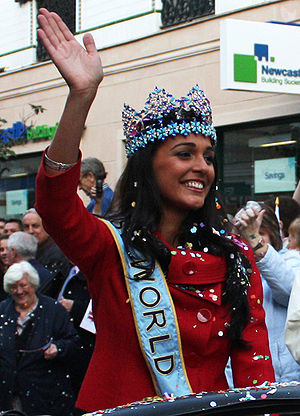
Kaiane Aldorino / Miss World
Miss World 2009 ved sin hjemkomstfest på Gibraltar, 17. december 2009.
Kaiane Aldorino er en britisk model og skønhedsdronning, i 2009 vinder af Miss Gibraltar og senere Miss World.